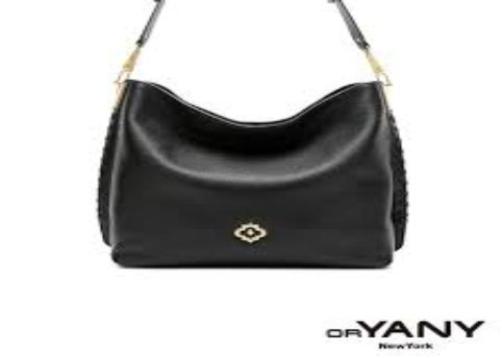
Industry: Clothes